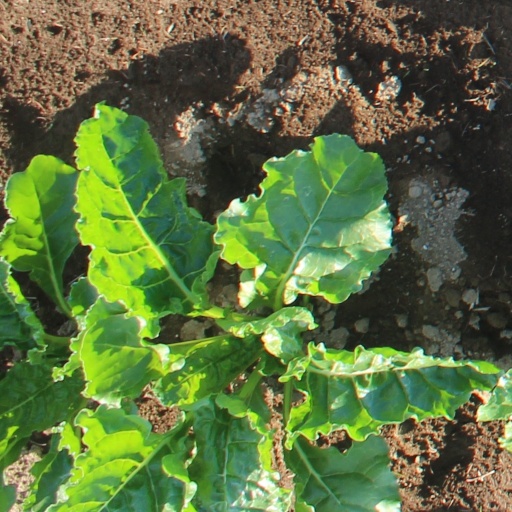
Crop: sugar beet